Pedro de Madrazo y Kuntz

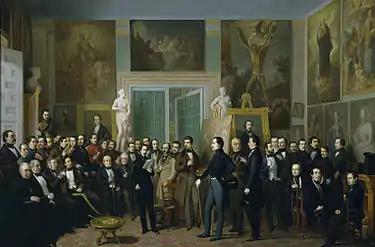
Meeting of Poets in the Artist's Studio, by Antonio María Esquivel. Madrazo is ninth from the right.

In his later life, he became director of the Museo de Arte Moderno and, in 1894, succeeded his brother Federico as director of the Real Academia de Bellas Artes de San Fernando, of which he had been a member since 1851. He was also a member of the Real Academia Española and the Real Academia de la Historia, where he served as secretary. He held honorary memberships in several institutions outside Spain.